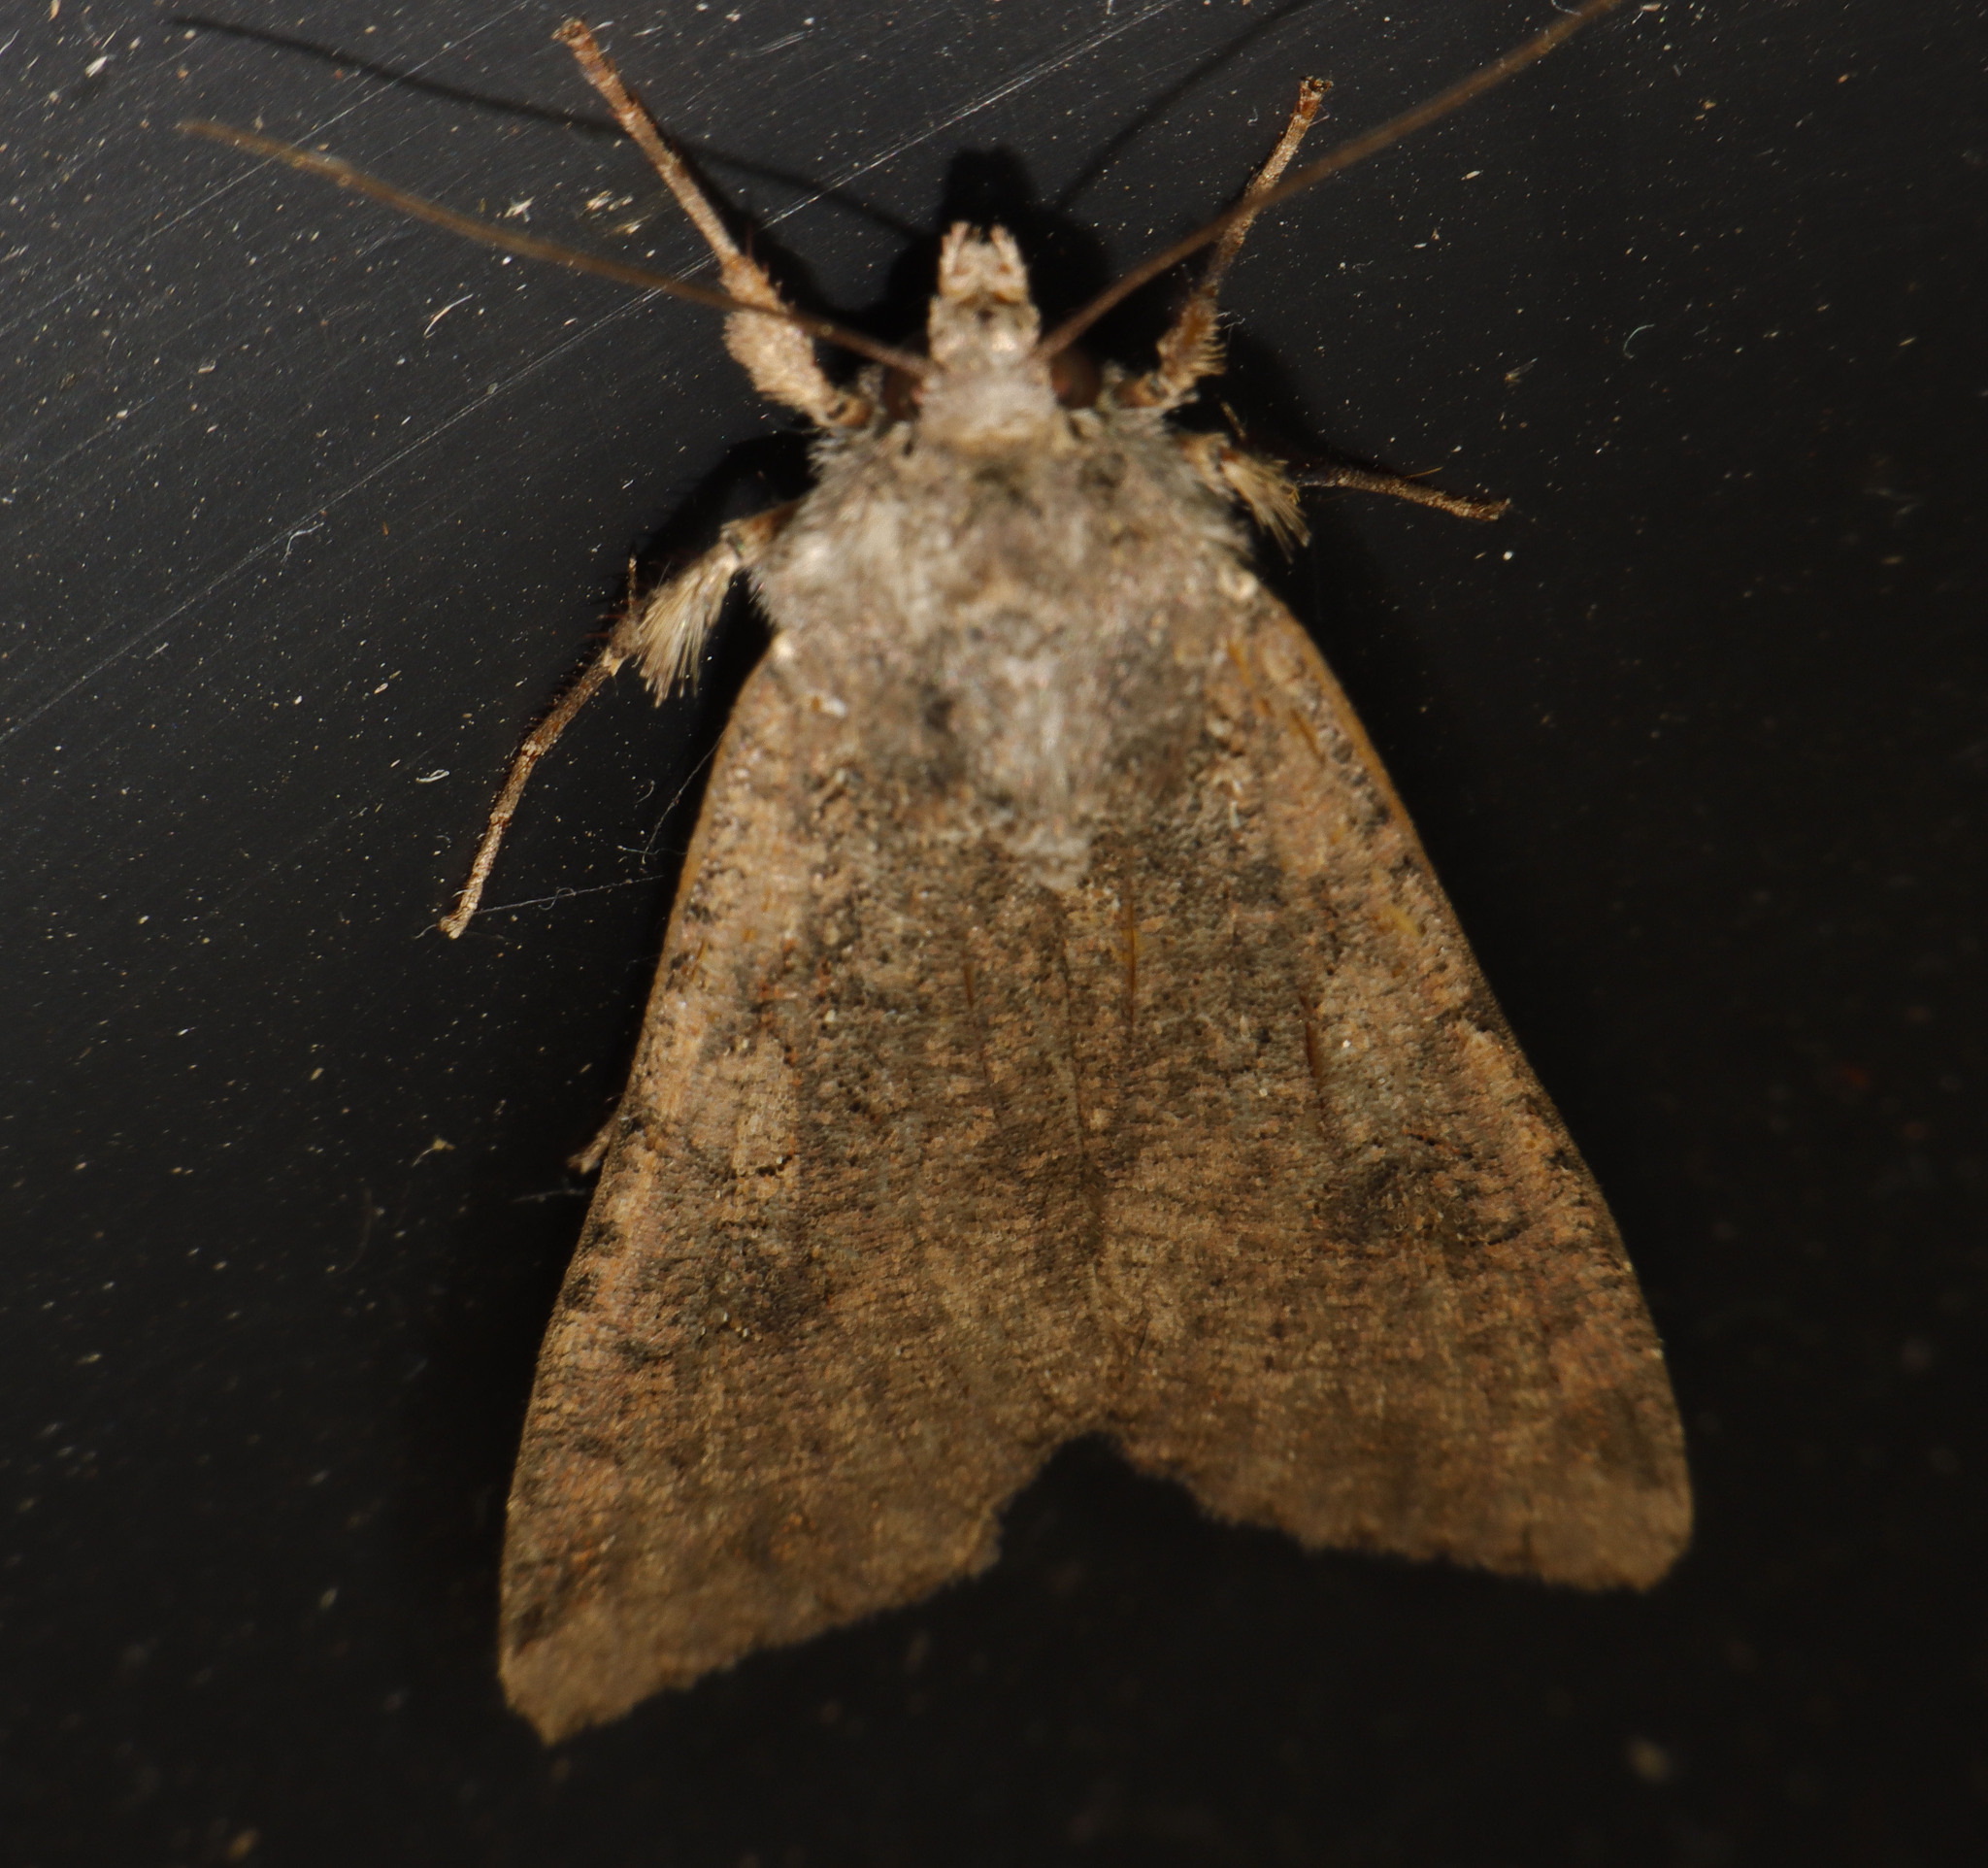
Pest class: cutworms